John Lefelhocz

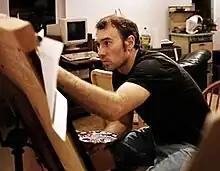
John Lefelhocz in Open Studio - 2002

John Lefelhocz ("lěf-ä-hōlts"; born 1967 in Pittsburgh, Pennsylvania) is an American conceptual artist primarily known for his works in the textile arts, specifically art quilts. He attended Ohio University (in Athens, Ohio). Since college, he has owned and operated Cycle Path Bicycle Shop in Athens, at the same time establishing himself as an artist. His art gained higher recognition in the late 1990s. This can be attributed to inclusion in several Quilt Nationals. He has subsequently shown his works throughout the US and abroad.